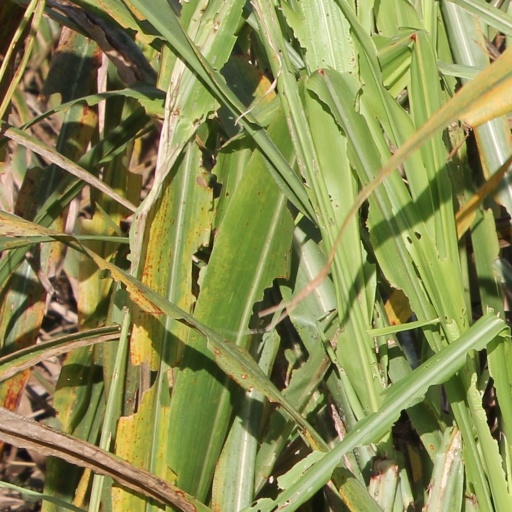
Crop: sorghum